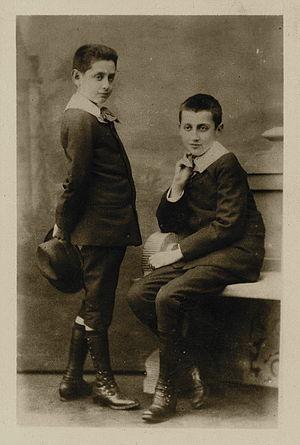
Marcel Proust et son frère Robert en 1885. Photo carte de visite par Hermann et Cie, 20 rue de la Chaussée d'Antin, Paris
Jeanne Clémence Weil Proust née à Paris le 21 avril 1849 et morte le 26 septembre 1905 à Paris est l’épouse du médecin français Adrien Proust et la mère de Marcel Proust et de Robert Proust.